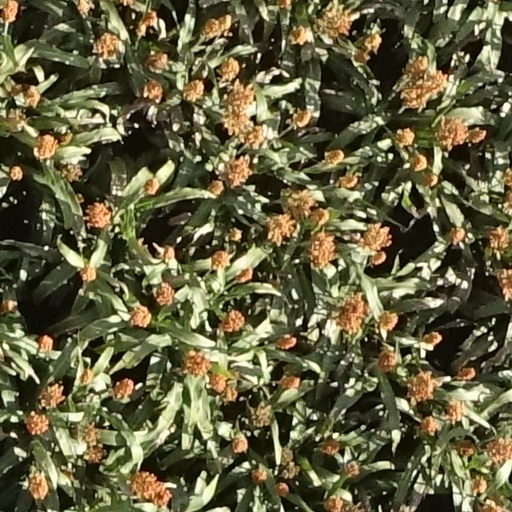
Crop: sorghum